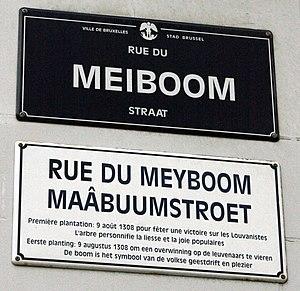
Rue du Meiboom, Bruxelles (belgique). Plaque commémorative
La plantation du Meyboom, attestée depuis 1308, est la plus ancienne tradition bruxelloise ; elle consiste principalement à planter chaque année le 9 août un hêtre au carrefour de la rue des Sables et de la rue du Marais. L'exercice s'accompagne de cortèges et de diverses activités folkloriques au cours de la journée.